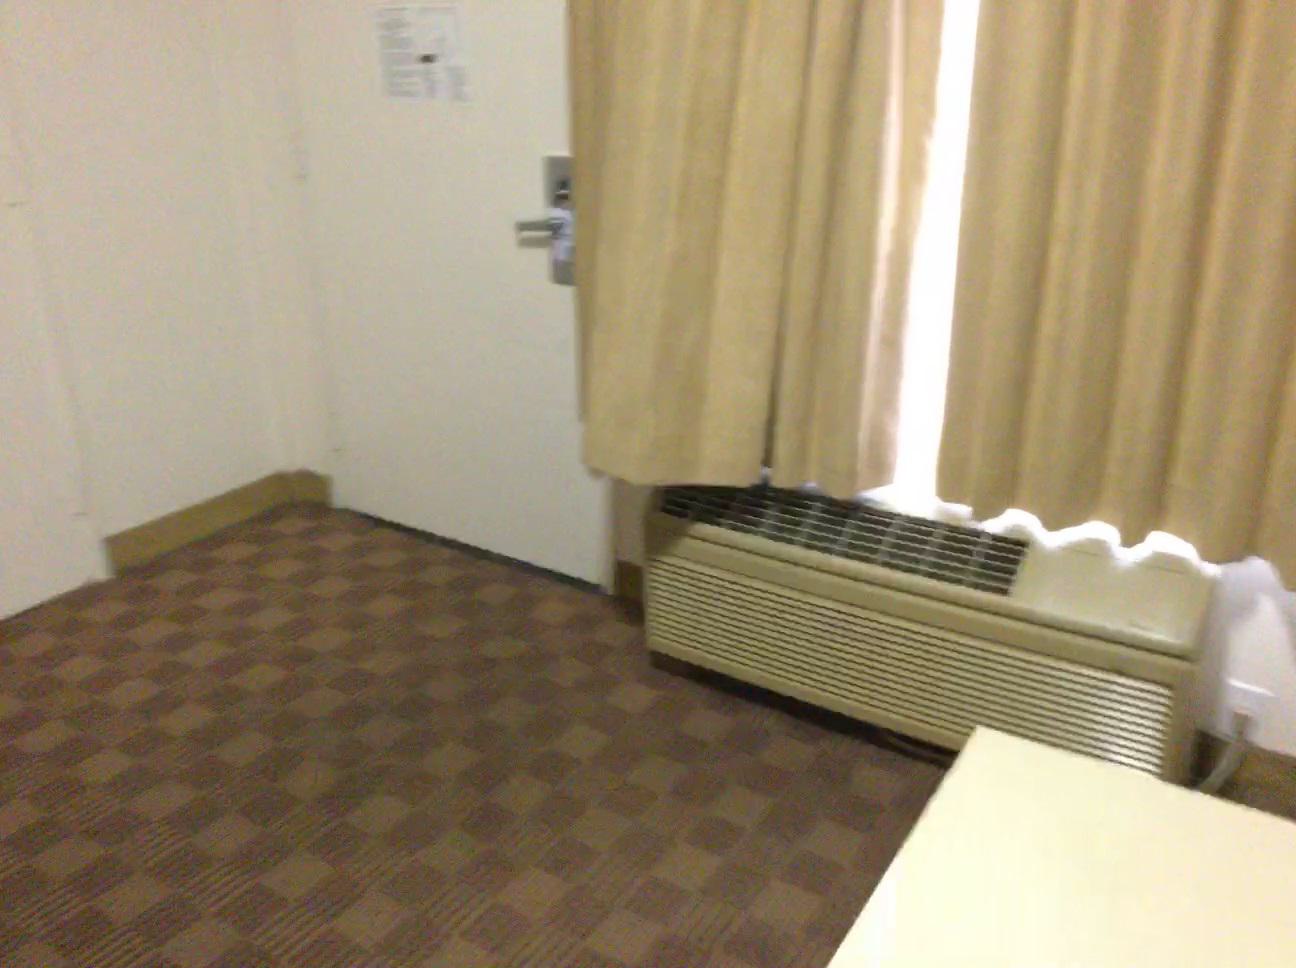
Question: In the image, there is the door. Pinpoint several points within the vacant space situated right of the door from the camera's perspective. Your final answer should be formatted as a list of tuples, i.e. [(x1, y1), ...], where each tuple contains the x and y coordinates of a point satisfying the conditions above. The coordinates should be between 0 and 1, indicating the normalized pixel locations of the points.
Answer: [(0.269, 0.577), (0.249, 0.569), (0.229, 0.561), (0.211, 0.554), (0.192, 0.546), (0.269, 0.599), (0.248, 0.590), (0.228, 0.581), (0.208, 0.572), (0.189, 0.565), (0.171, 0.557), (0.269, 0.622), (0.247, 0.612), (0.225, 0.602), (0.205, 0.593), (0.185, 0.585), (0.166, 0.576), (0.147, 0.568), (0.245, 0.636), (0.223, 0.626), (0.202, 0.616), (0.181, 0.606), (0.161, 0.597), (0.142, 0.588), (0.123, 0.580), (0.221, 0.651), (0.198, 0.640), (0.177, 0.630), (0.156, 0.620), (0.136, 0.611), (0.194, 0.667), (0.172, 0.656), (0.150, 0.645), (0.130, 0.634), (0.167, 0.685), (0.144, 0.673), (0.123, 0.661), (0.137, 0.702)]